Inselberg

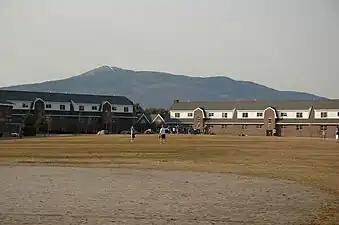
Mount Monadnock in New Hampshire, USA.

"Monadnock" is derived from an Abenaki term for an isolated hill or a lone mountain that stands above the surrounding area, typically by surviving erosion. Geologists took the name from Mount Monadnock in southwestern New Hampshire. It is thought to derive from either or. In this context, "monadnock" is used to describe a mountain that rises from an area of relatively flat and/or lower terrain. For instance, Mount Monadnock rises above its surrounding terrain and stands, at , nearly higher than any mountain peak within .